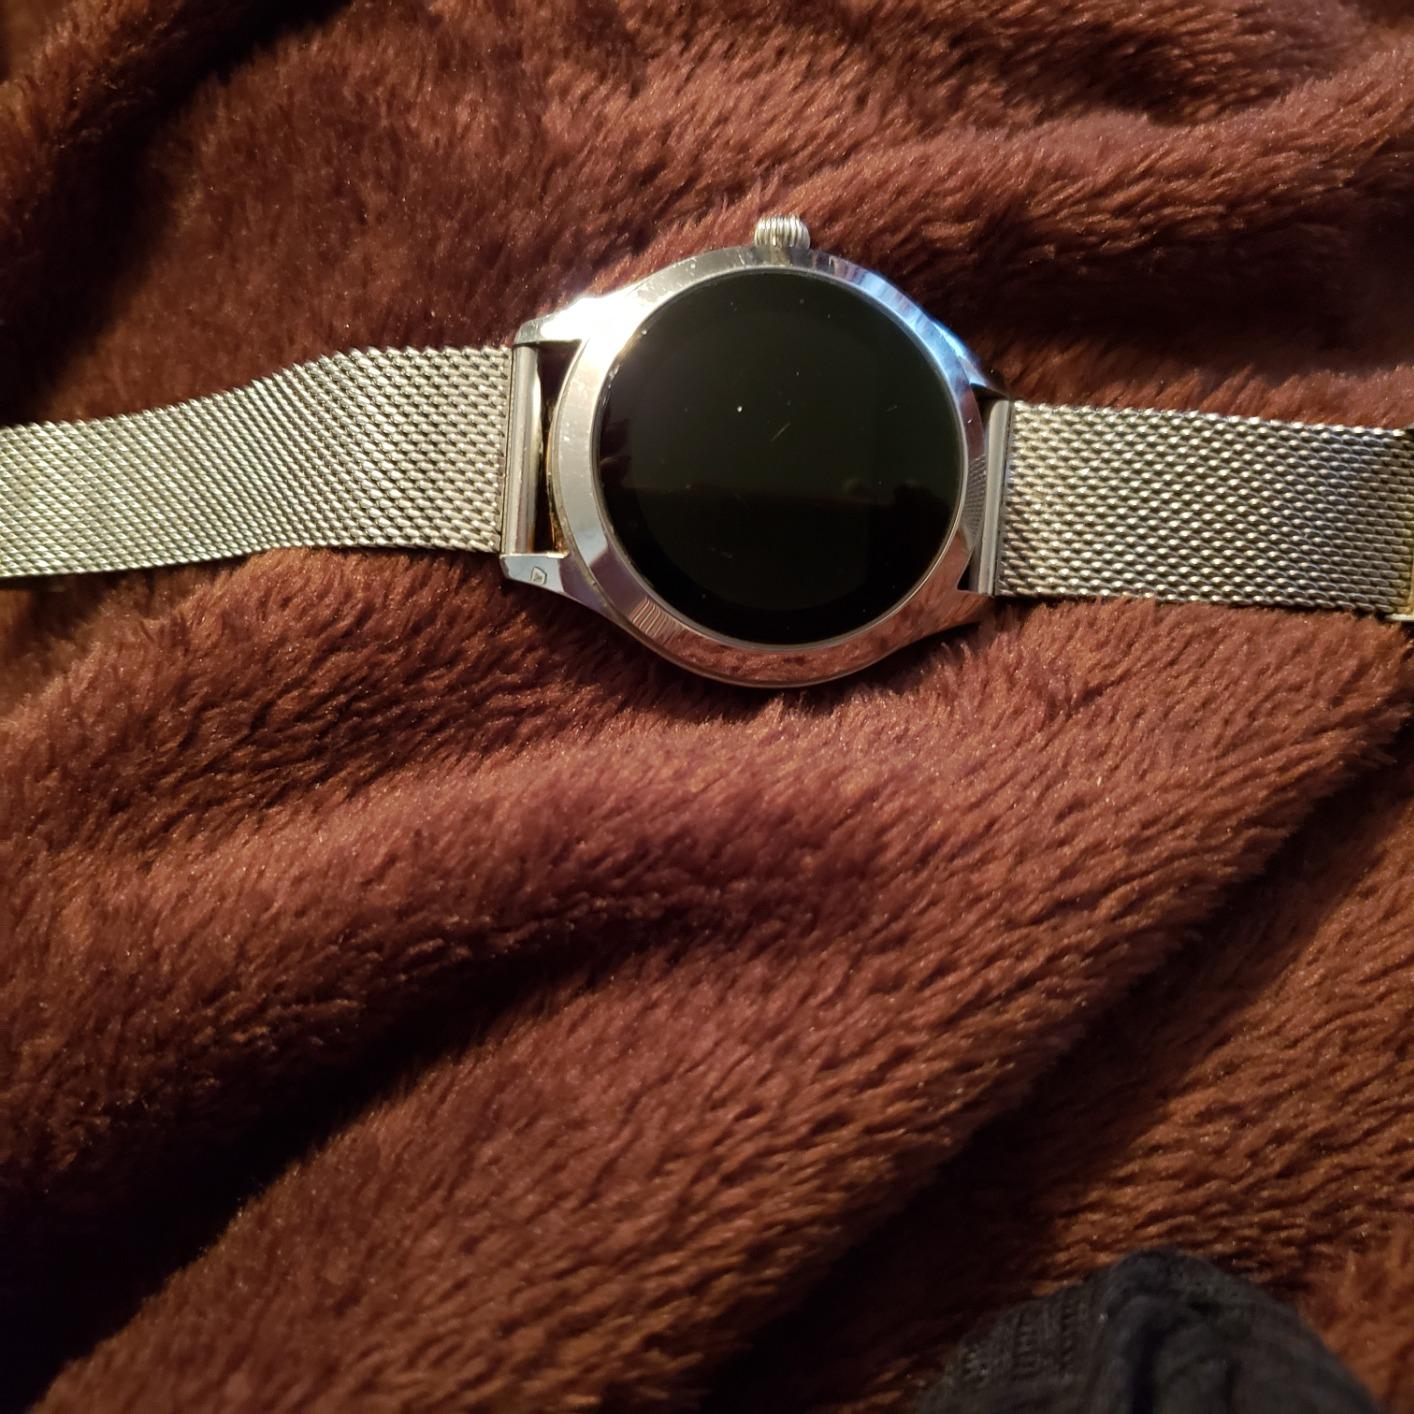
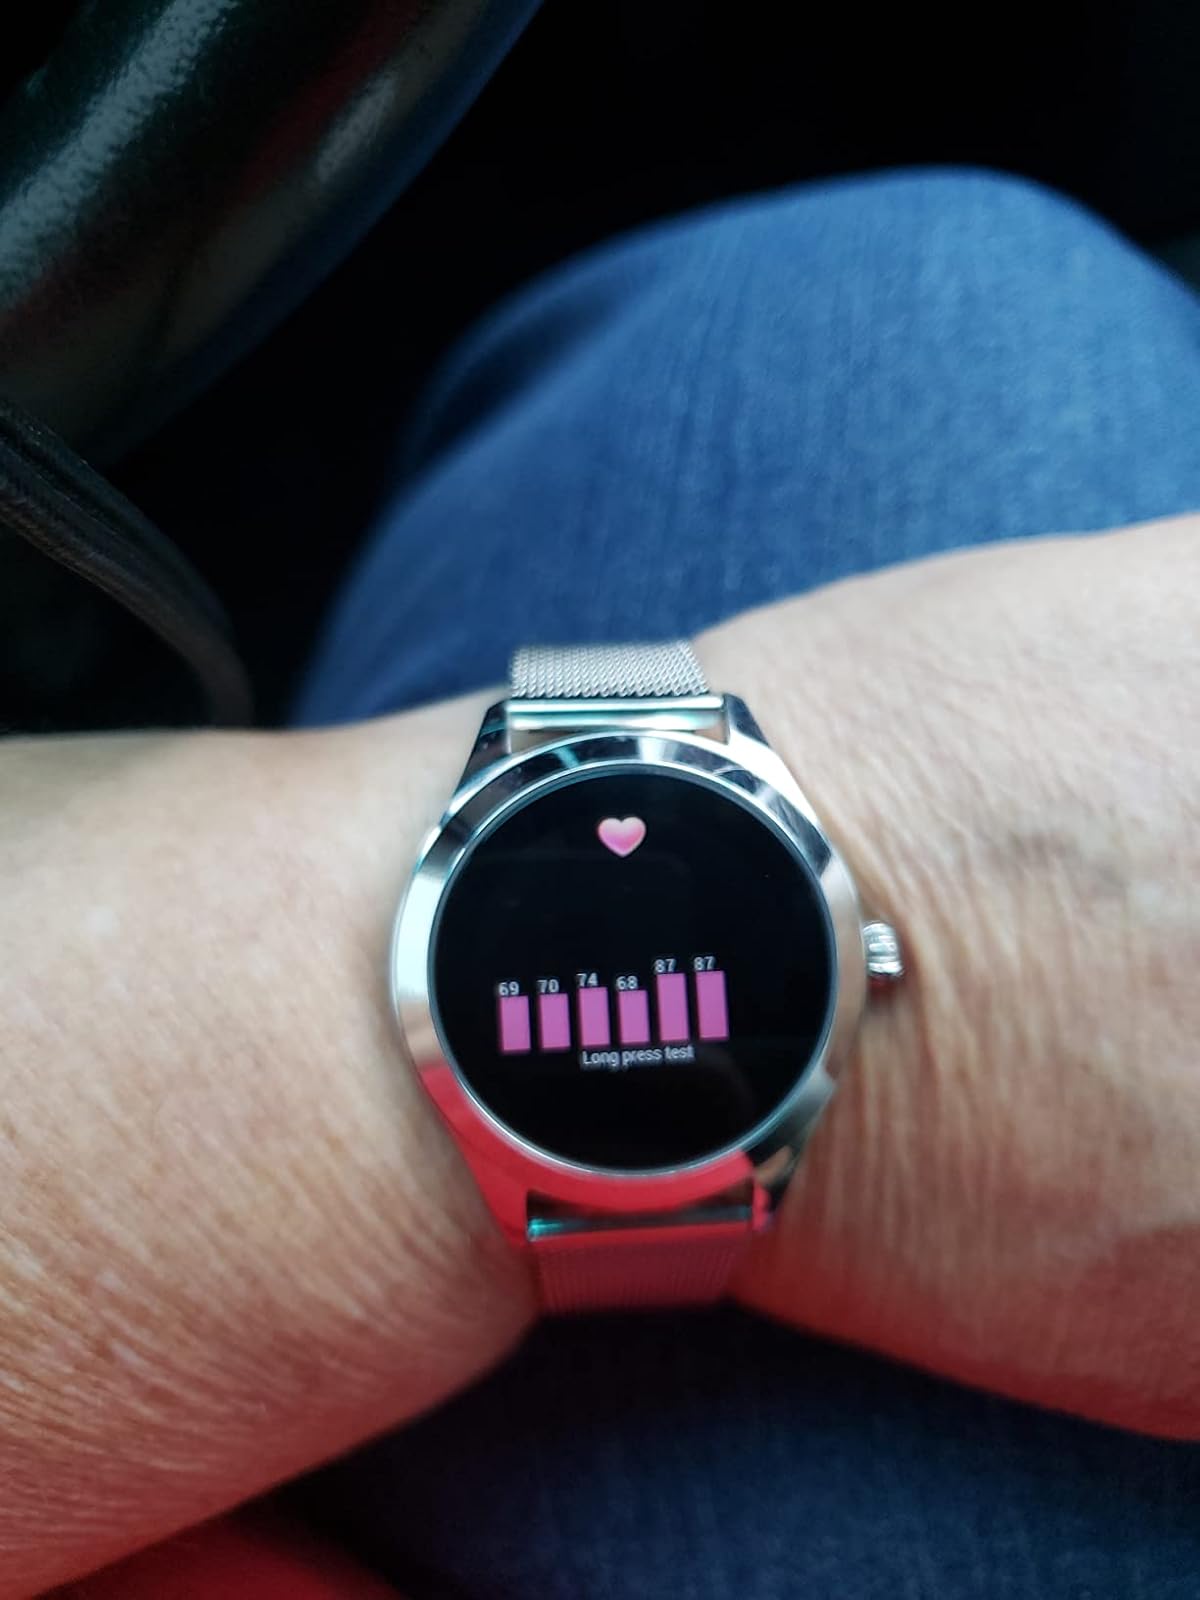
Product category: smartwatch
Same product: yes